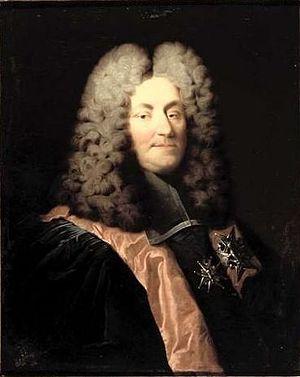
Le conservateur des hypothèques était le responsable de la tenue du fichier immobilier et de la délivrance des renseignements y afférent.
La régie nationale de l’Enregistrement des Domaines et Droits réunis est la première administration financière d'État créée par la Révolution française.